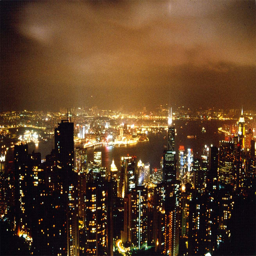
view by night on the harbour and island